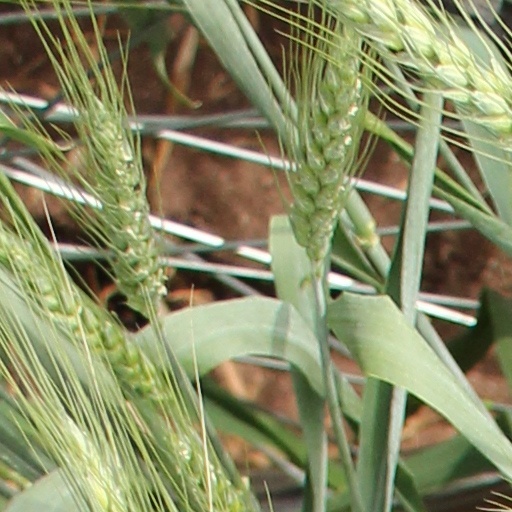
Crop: wheat